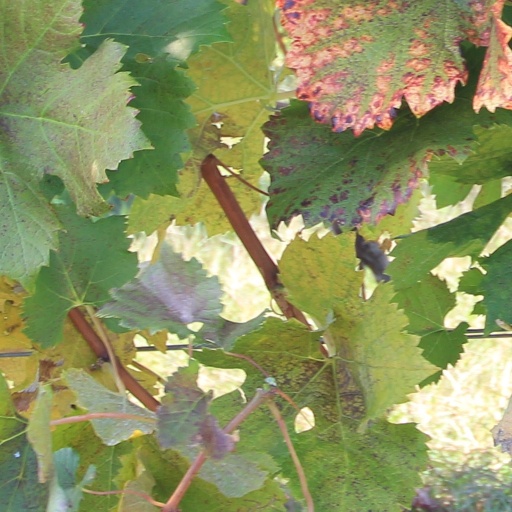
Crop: grape